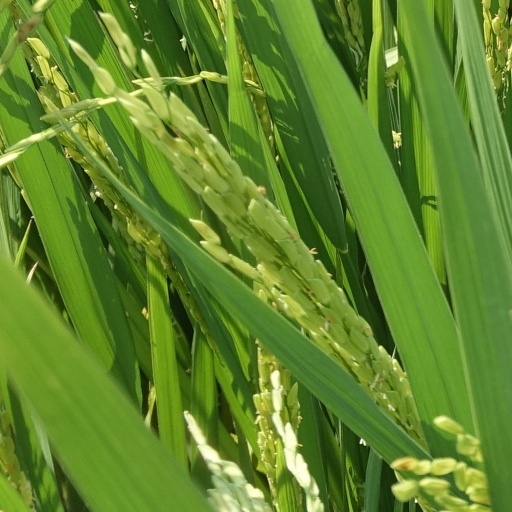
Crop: rice